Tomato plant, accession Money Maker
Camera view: tilt-top (135 deg); turntable rotation: 270 degrees
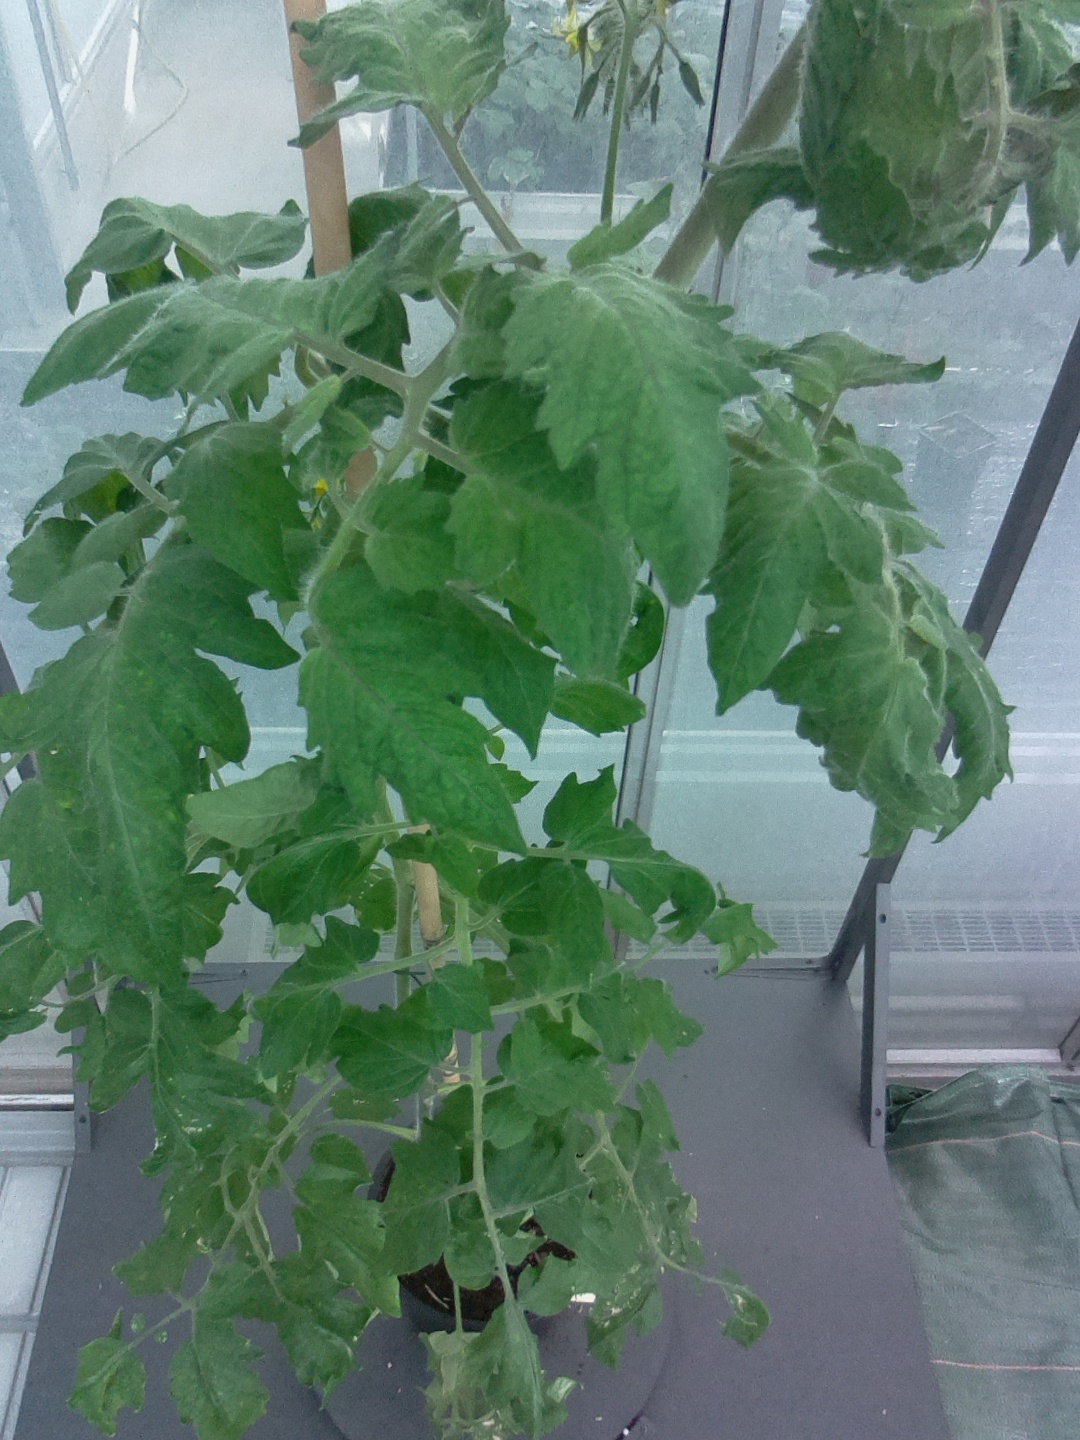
BBCH growth stage 62: 20%-30% of flowers open